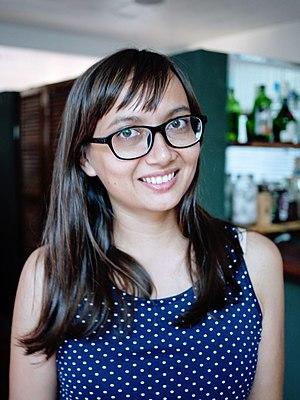
100 Women est une série multi-formats créée en 2013 par la BBC. La série concerne le rôle des femmes au XXIᵉ siècle et inclut des événements à Londres et à Mexico. Après la publication de la liste, l'émission, intitulée BBC's Women Season, est diffusée pendant trois semaines, pendant lesquelles la BBC propose également des rapports en ligne, des débats et des articles sur les femmes. Les femmes du monde entier sont encouragées à participer sur Twitter, en commentant la liste, ainsi que les entretiens et les débats qui suivent sa publication. Une nouvelle liste de lauréates est publiée chaque année depuis 2013.